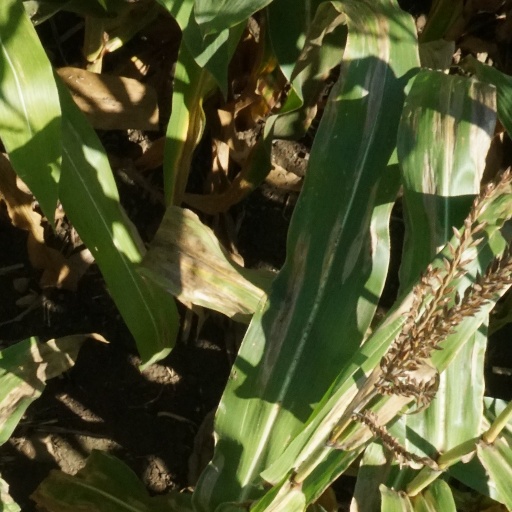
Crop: maize; corn